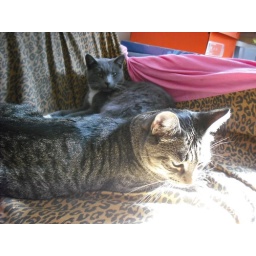
two cats sleeping on leopard print couch in sunlight